Honduras national football team results (2010–2019)

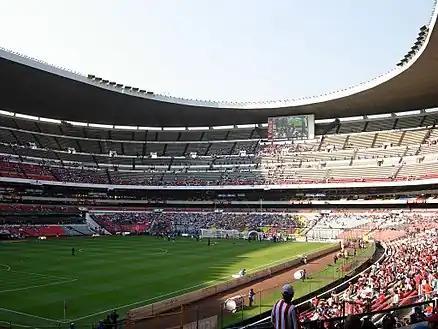
Honduras won its first game at Estadio Azteca in 2013

In 2013, Honduras qualified to their second straight FIFA World Cup and third total. They also participated in the Copa Centroamericana and the CONCACAF Gold Cup where they finished runners-up and semifinalist respectively.